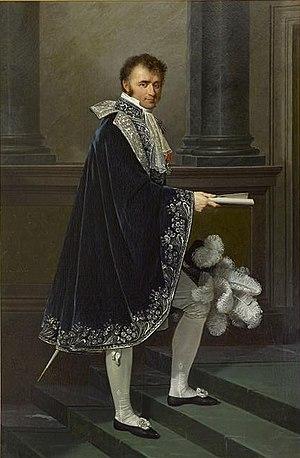
François-Nicolas, comte Mollien, ministre du trésor public sous l'Empire (1758-1850) - en costume de cour à la française
La Cour des comptes est une juridiction financière de l'ordre administratif en France, chargée principalement de contrôler la régularité des comptes publics, de l'État, des établissements publics nationaux, des entreprises publiques, de la sécurité sociale, ainsi que des organismes privés bénéficiant d'une aide de l'État ou faisant appel à la générosité du public. Elle informe le Parlement, le Gouvernement et l'opinion publique sur la régularité des comptes.
Nicolas François, comte Mollien, pair de France, est un administrateur et homme politique français, né à Rouen le 28 février 1758 et mort à Paris le 20 avril 1850.
Les aspects économiques et logistiques des guerres napoléoniennes décrivent l'ensemble des facteurs économiques qui concoururent à la gestion matérielle — politique économique, production, etc. — et financière — financement des dépenses de guerre, etc. — des guerres menées sous le Consulat et le Premier Empire et par conséquent les causes et conséquences économiques de ces conflits. Ils couvrent également la gestion des ressources industrielles en vue de la production des armes et équipements militaires et l'organisation de celle-ci ou encore la logistique militaire et l'intendance militaire en vue de l'approvisionnement des armées en campagne.